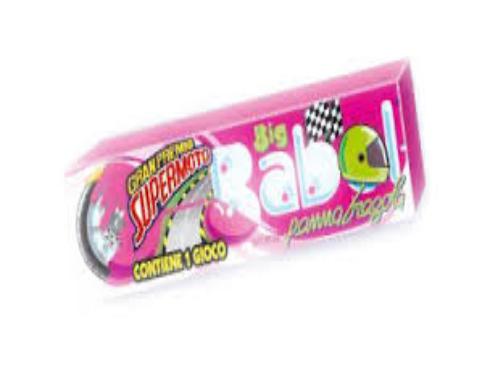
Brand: BigBabol
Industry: Food